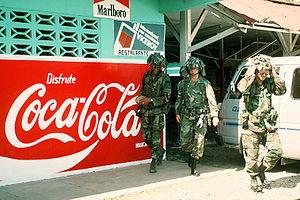
La 7ᵉ division d'infanterie légère de l'armée des États-Unis était une des divisions de l'US Army, l'armée de terre américaine. Elle est désactivée le 22 août 2006 et réapparaît en 2012 comme division administrative.